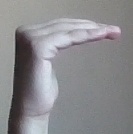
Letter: haa